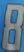
Number: 8